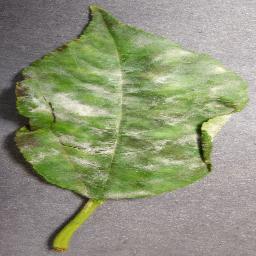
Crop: cherry
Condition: (including_sour)_powdery_mildew